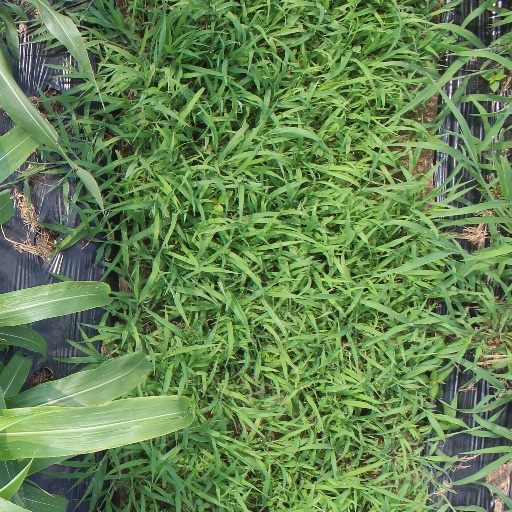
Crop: sorghum